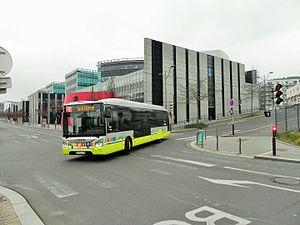
Iveco urbanway 12 €6 BHNS
Les autobus de Saint-Étienne sont un réseau d'autobus couvrant les 53 communes de Saint-Étienne Métropole et venant en complément des trois lignes de tramway et des lignes de trolleybus.